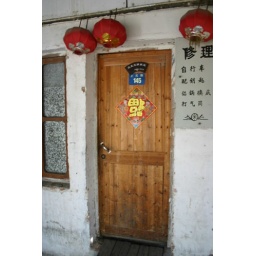
the main door to a normal house in Tongli.